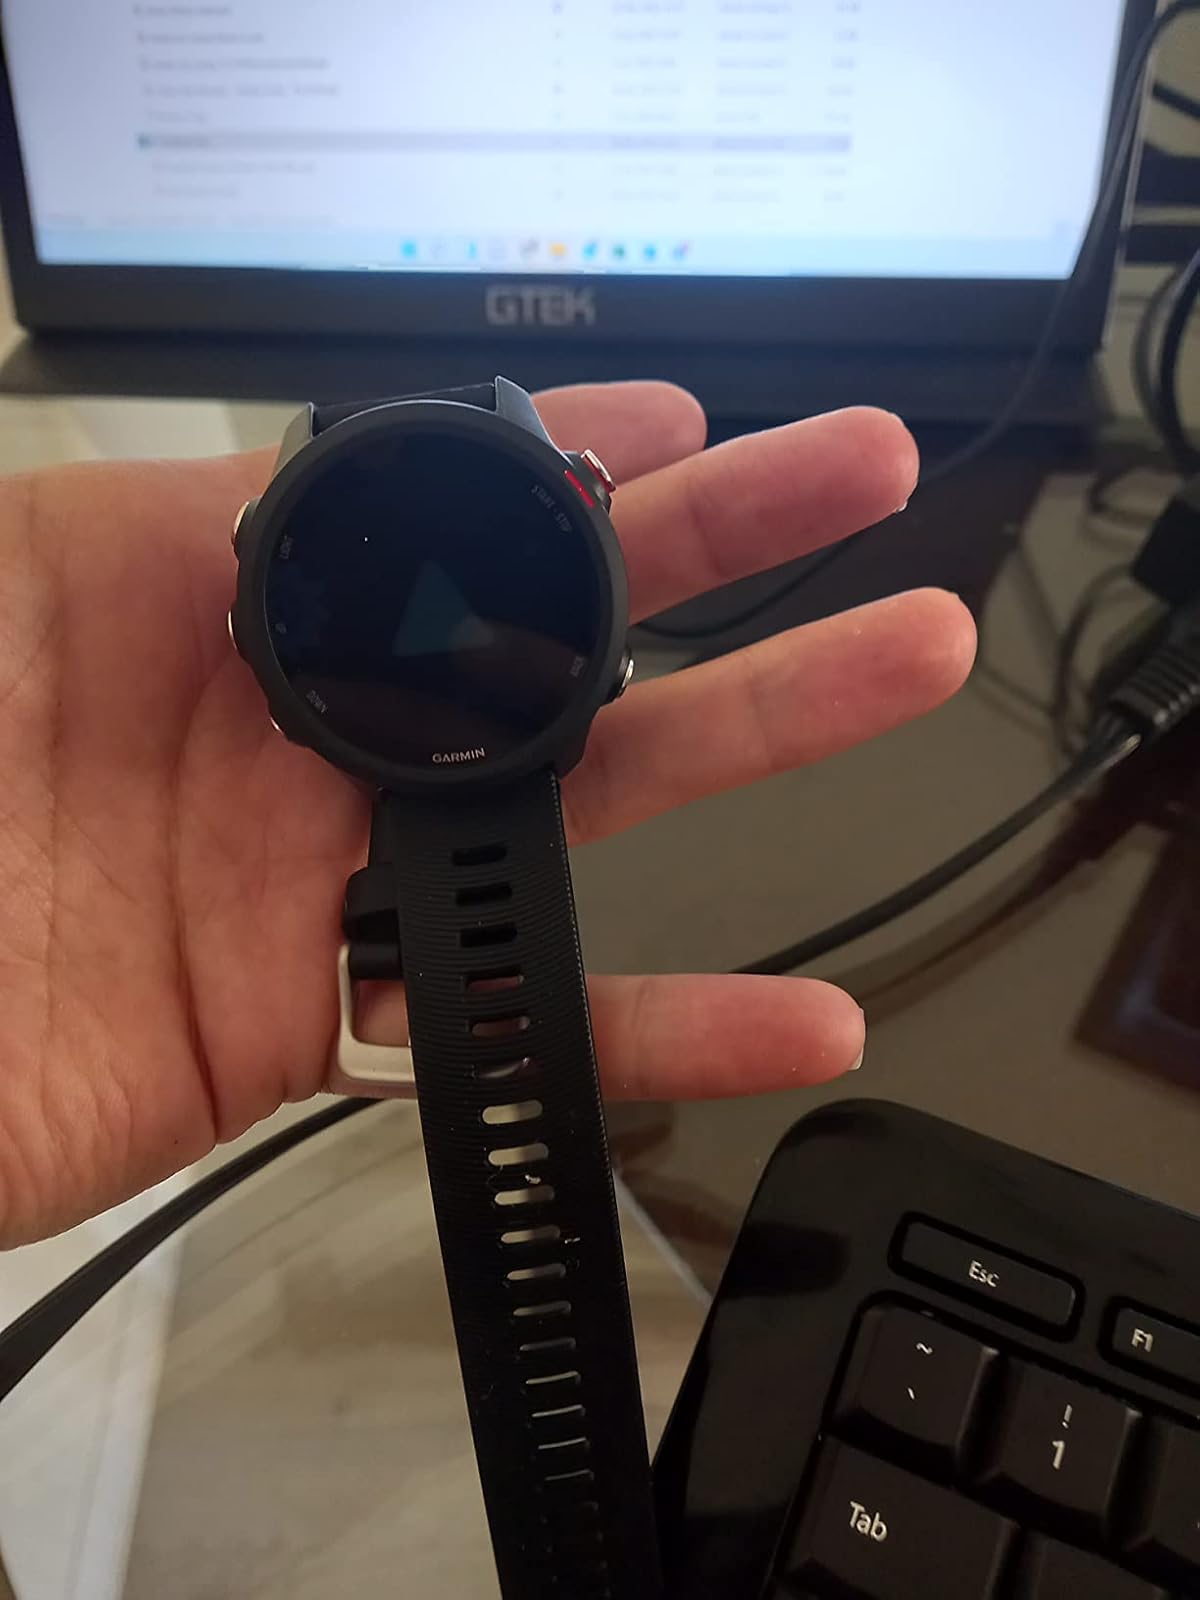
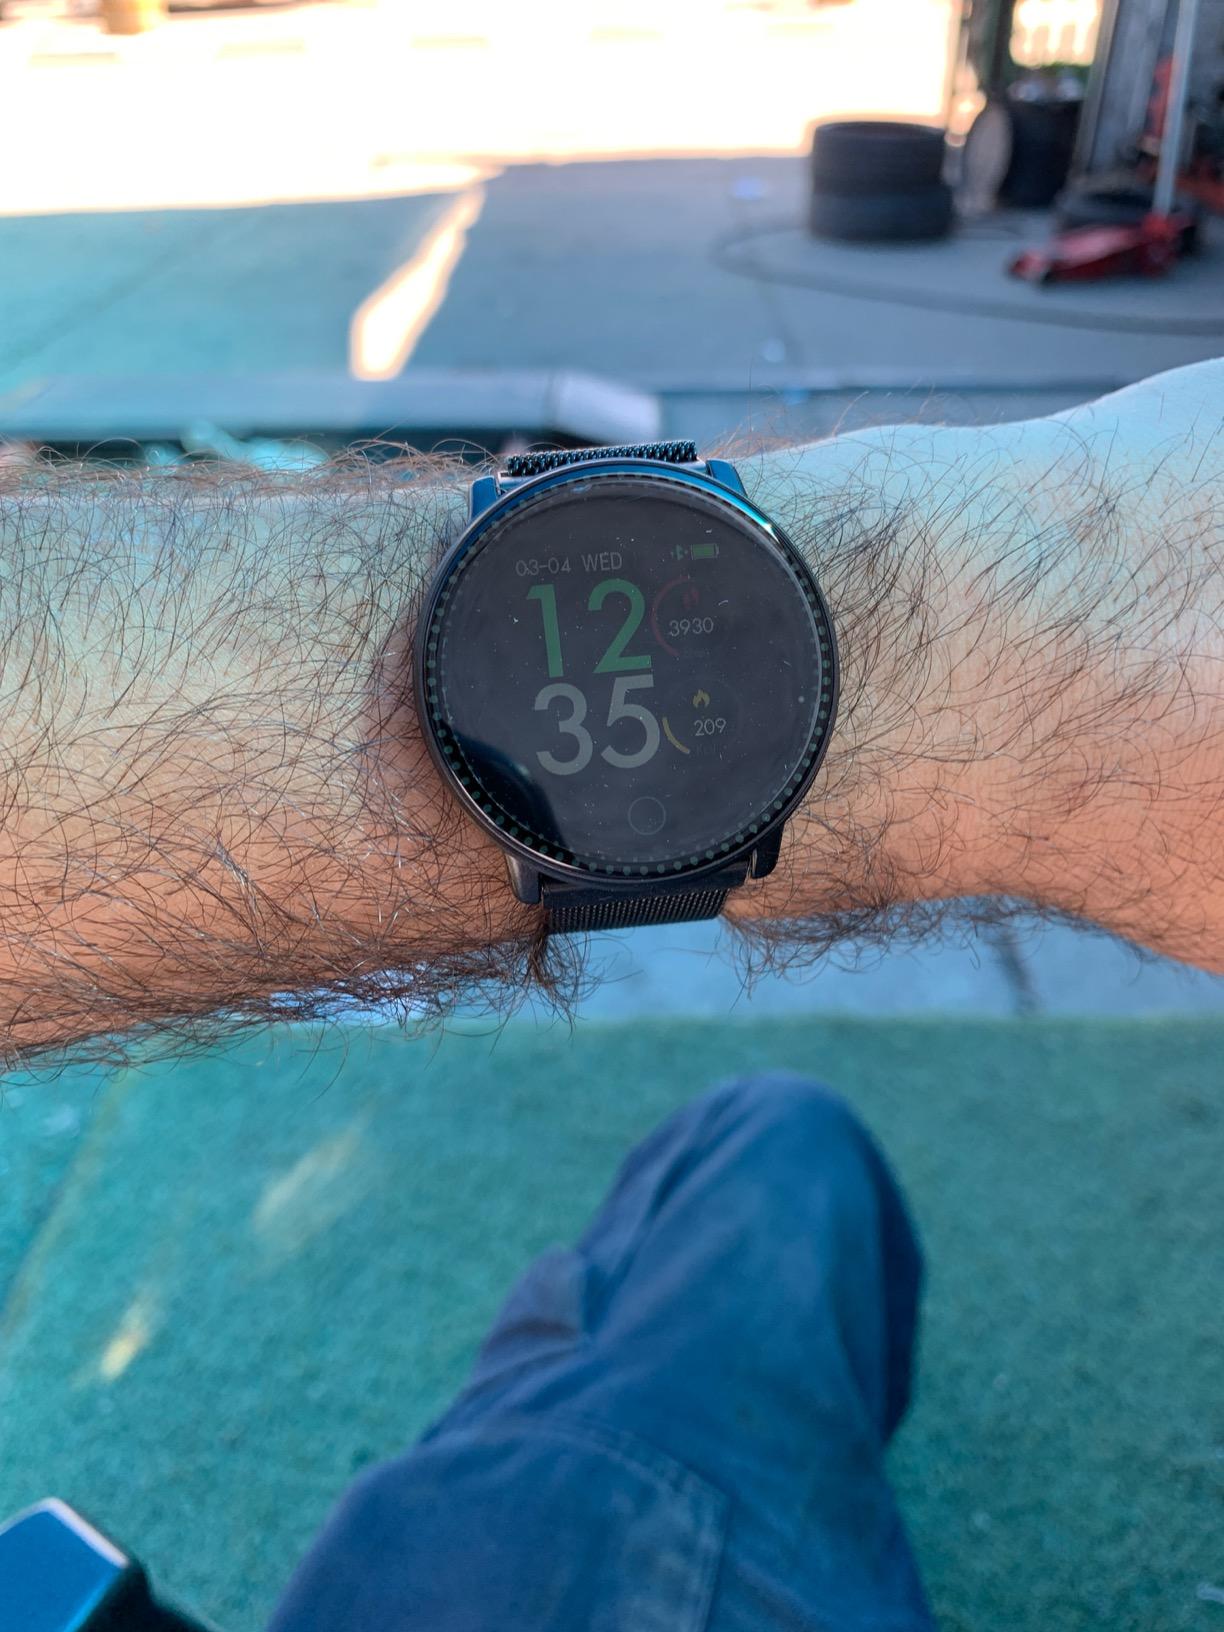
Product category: smartwatch
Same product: no